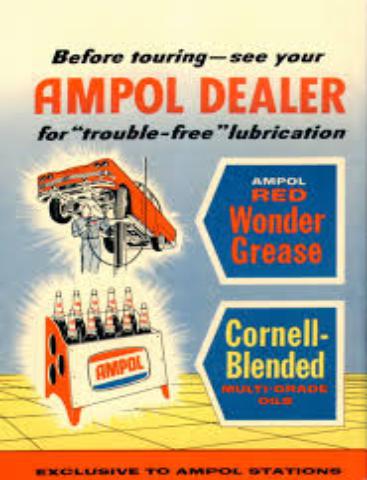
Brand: Ampol
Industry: Others